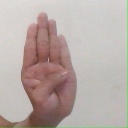
अक्षर: ब